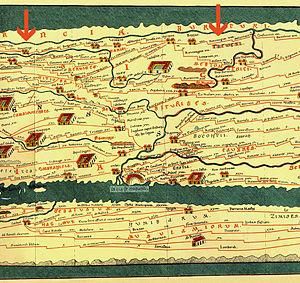
Les Musulames sont une confédération de tribus berbères gétules, qui habitait les régions désertiques de ce qui est maintenant connu sous le nom de régions Chotts, en Tunisie, et en Algérie modernes, ainsi que dans la province romaine de Maurétanie césarienne, qui est annexée par l'Empire romain en 44. Ils sont en effet censés être reconnus comme membres de ces populations et ne pas s'en distinguer, quand Quintus Junius Blaesus décrit la guerre contre Tacfarinas, il décrit la guerre contre les peuples gétules.